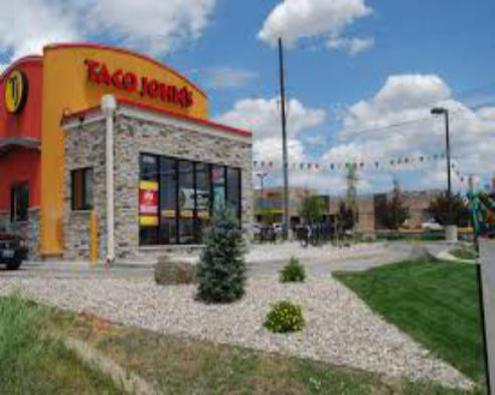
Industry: Food